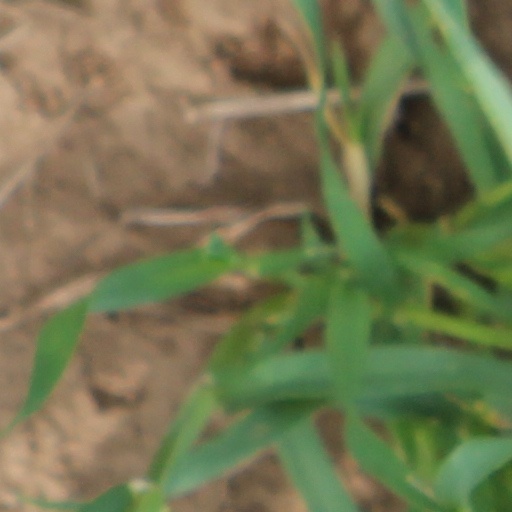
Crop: wheat